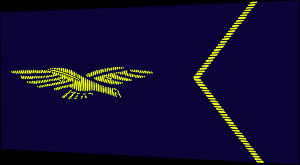
A
En France, les grades et appellations de l'Armée de l'air sont ceux de la hiérarchie militaire générale et sont identiques à ceux de l'Armée de terre. Seuls les grades et appellations des officiers généraux de l'Armée de l'air diffèrent. Comme dans l'Armée de terre, la féminisation des grades se fait par la suppression du « Mon » lorsqu'on s'adresse à une femme militaire.
Élève-officier du personnel navigant est un grade de l'armée de l'air française. Par extension, le terme désigne la filière de recrutement de ces élèves-officiers. Il s'agit de la filière de recrutement de l'essentiel du personnel navigant militaire, dépassant celle de l’École de l'Air. La formation correspondante de la marine est élève-officier pilote de l'aéronautique navale et celle de l'aviation légère de l'armée de terre est officier sous contrat-pilote.